-ussy

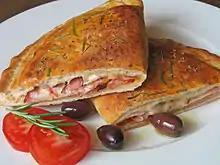
A calzone could be called a "".

Portmanteaus derived from "pussy", referred to by Michael Dow (a linguist at the ) as "pussy blends", were first noted within LGBTQ slang. These include the terms "bussy" ("boy pussy"), referring to a man's anus, and "mussy" ("man pussy"), with "bussy" first appearing on the Internet in 2004. In this context, Dow described "" as a fractomorpheme analogous to "-gate" (from Watergate). An April 2017 Tumblr post popularized pussy blends, including the term "thrussy" (from "throat"), and it was further spread as part of the "one thicc bih" Internet meme about a month later. A 2018 study of pussy blends on Twitter as part of the meme identified 1,338 pussy blends used in tweets from June to August 2017. Other examples of pussy blends include "Thatchussy" (Margaret Thatcher + pussy), "clussy" (clown + pussy), "grussy" (Grinch + pussy), "nussy" (nose + pussy), and "birdussy" (bird + pussy, referring to a bird's cloaca).